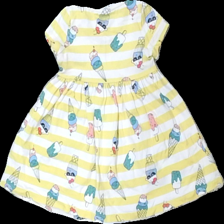
View: back
Type: Dress
Category: Children
Brand: Polarn Och Pyret
Colors: White, Yellow, Green, Multicolor
Material: 100% cotton
Pattern: Striped
Cut: Regular
Size: 92
Season: All
Stains: Major
Damage: fläckar
Damage location: bottom center
Damage 2 location: middle right
Damage 3 location: top center
Price range: <50
Recommended usage: Export
Description: randig klänning med glassar på, fläckar fram